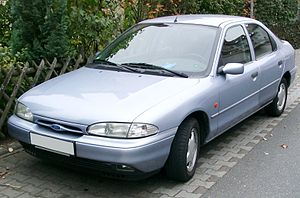
Ford Mondeo (1993)
Ford Mondeo combi coupé (1993−1996)
Ford Mondeo er en stor mellemklassebil produceret af Ford Motor Company. Denne artikel omhandler den første modelgeneration, som har den interne typekode GBP/BNP, og som blev produceret i årene 1993 til 1996.